Maattoly

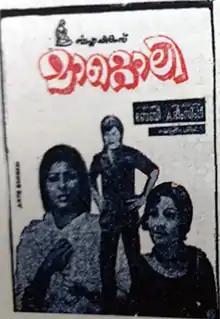
Poster

Maattoly is a 1978 Indian Malayalam-language film directed by A. Bhimsingh and starring M. G. Soman, Sharada, Sukumari, Jayabharathi, and Jagannatha Varma. It is a remake of the 1972 Hindi film "Dushmun". The last Malayalam film of Bhimsingh, it was released on 25 April 1978, three months after his death.